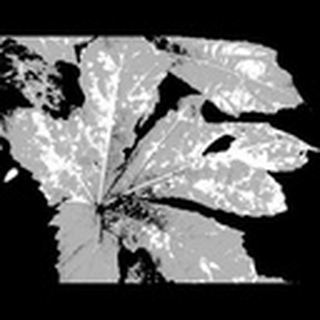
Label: cotton_powdery_mildew